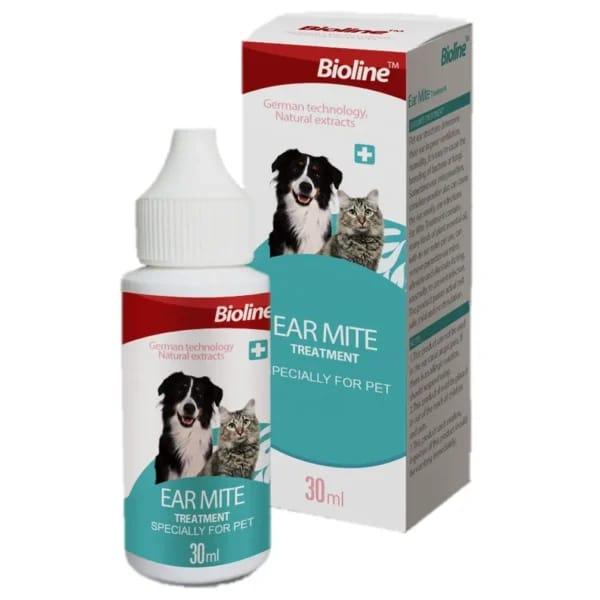
Dawa ya wanyama ya kufugwa maalumu inayotumika kwa mbwa na paka, ikiwa imehifadhiwa katika chupa ndogo na kufungwa vizuri ili isimwagike. Pembeni kukiwa na boksi lililotengenezwa kwa karatasi ngumu ambalo lina maandishi ya jina la dawa hiyo pamoja na namna ya kutumia.